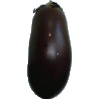
Label: Eggplant 1